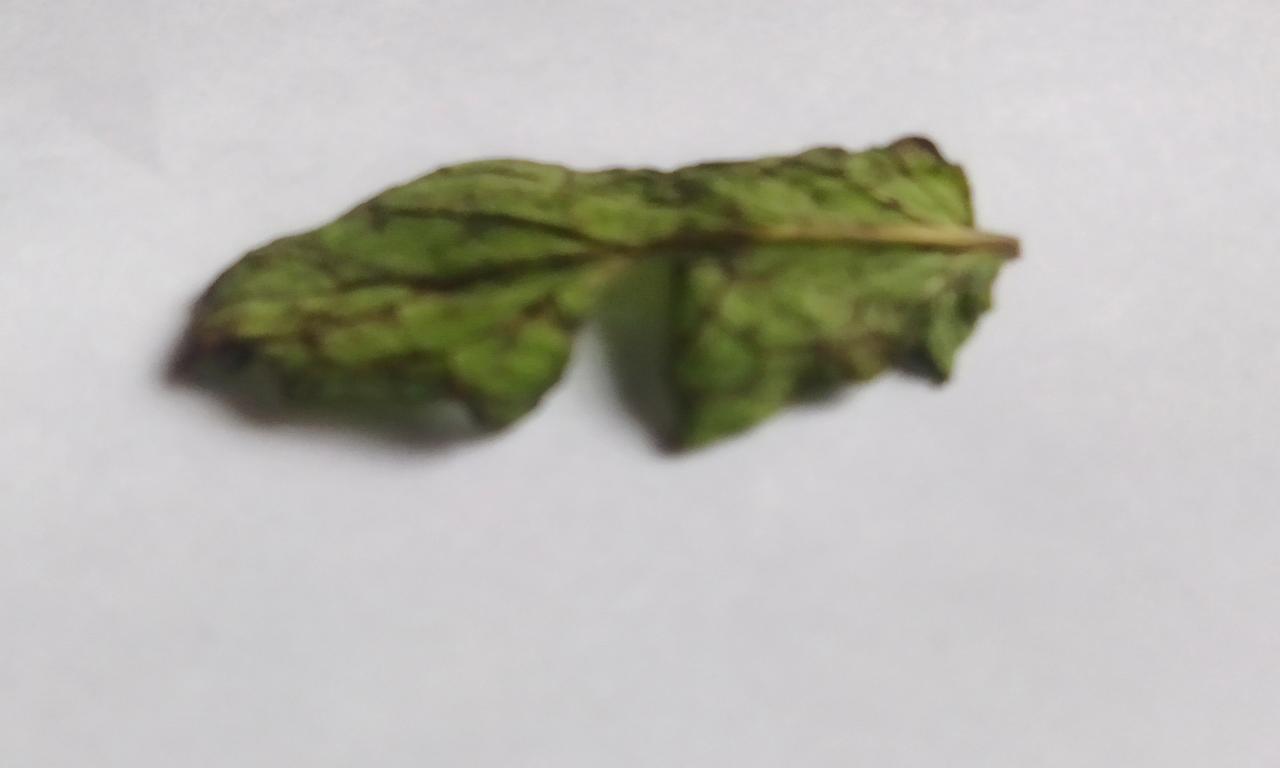
Label: Spoiled